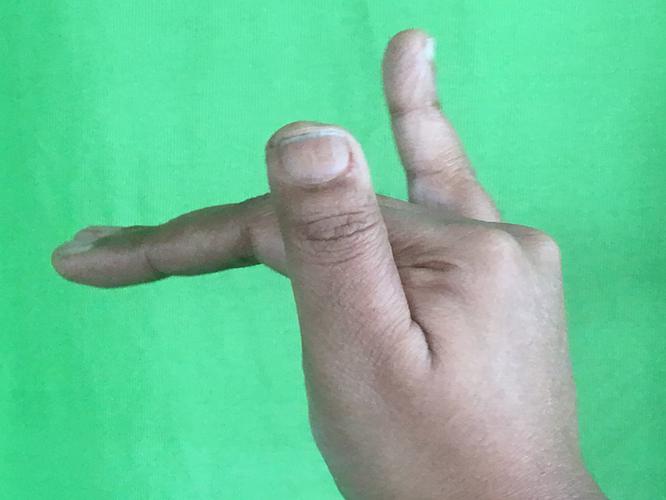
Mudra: Mrigasirsha
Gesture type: single_hand